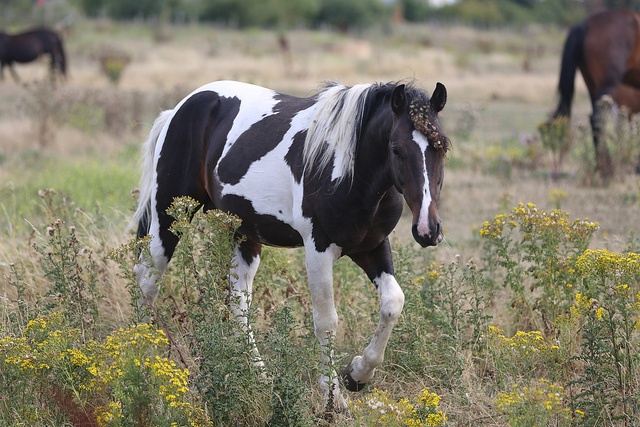
the black and white horse is walking through the grass
A brown and white horse in a field
A horse standing in a field near other horses.
A pinto horse walking in a field of wildflowers with other horses.
A horse colored like a cow trotting in a meadow